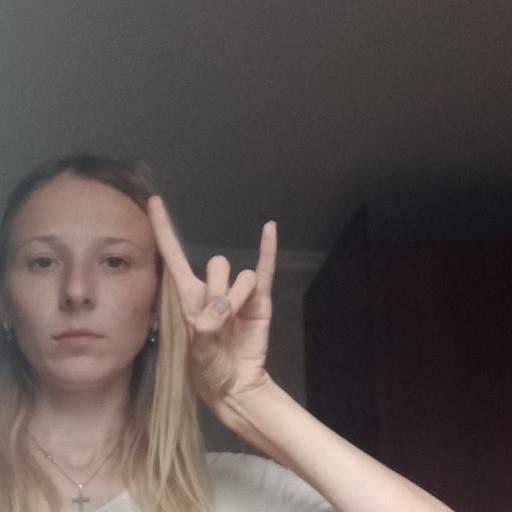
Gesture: rock